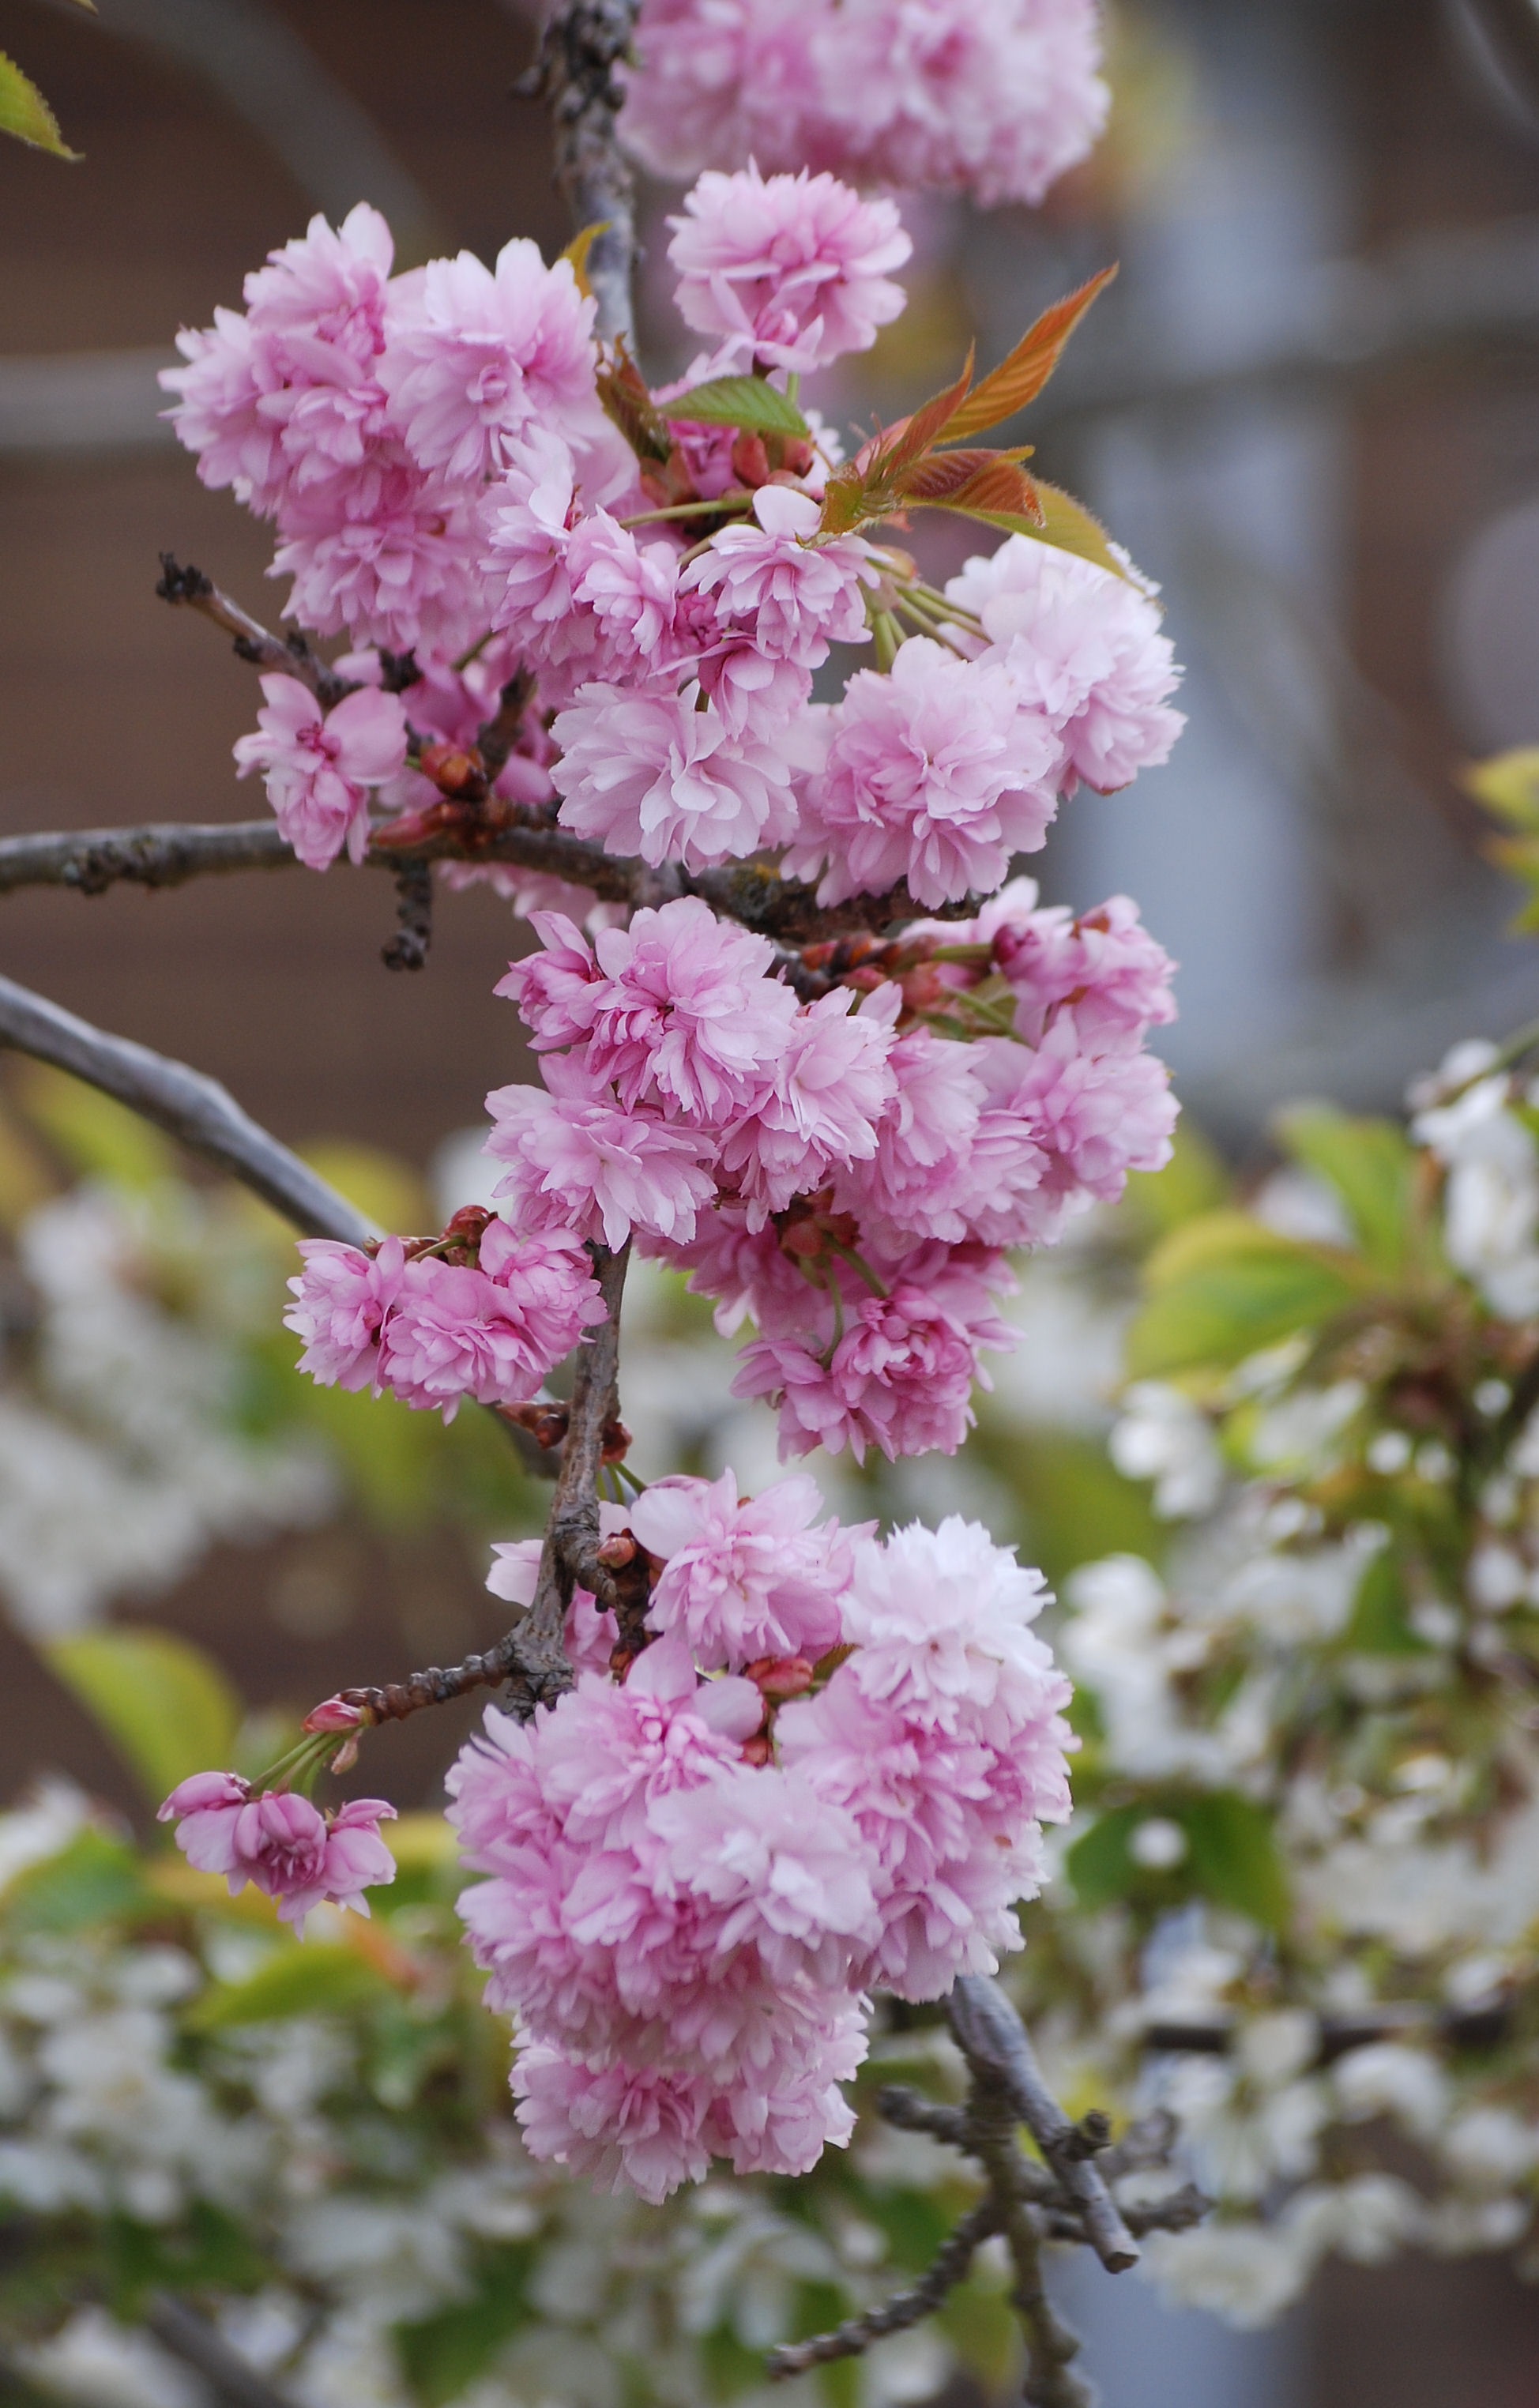
tree, branch, blossom, plant, flower, food, spring, produce, blooming, garden, pink, flora, cherry blossom, shrub, cherry, flowering plant, rose family, land plant